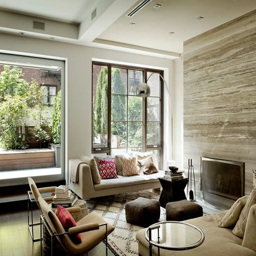
contemporary living room idea with a standard fireplace